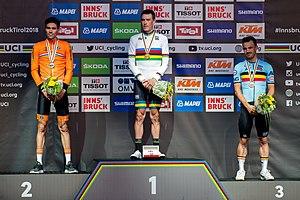
La contre-la-montre masculin aux championnats du monde de cyclisme sur route 2018 a lieu sur 52,5 kilomètres le 26 septembre 2018 à Innsbruck, en Autriche.